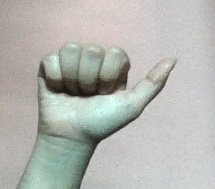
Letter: dhad